Allan Moses

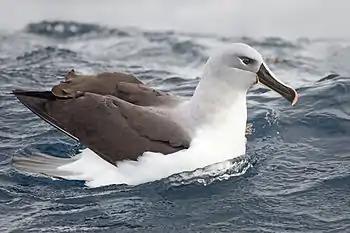
Grey-headed albatross

On August 1, 1913 a Grand Manan fisherman named Ernest Joy shot a large seabird near Machias Seal Island. He did not recognize the bird and took it to Allan Moses, who identified it as a Grey-headed albatross, a bird normally found in the Southern Ocean. It was to be the first of its species ever recorded in the American Ornithologists' Union's "Checklist of North American Birds". Joy gave the albatross to Moses, who prepared a study skin from it.